Augathella

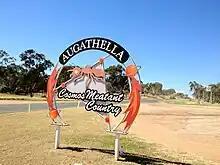
Augathella Cosmos Meatant Country

Since 2011 the main street of the town has been marked by 4.5m steel and copper giant sculpture of a meat ant - in a reference to its former junior football team, named the "Mighty Meat Ants".